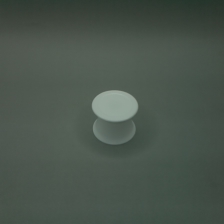
Color: white/transparent
Cap type: flip-top cap